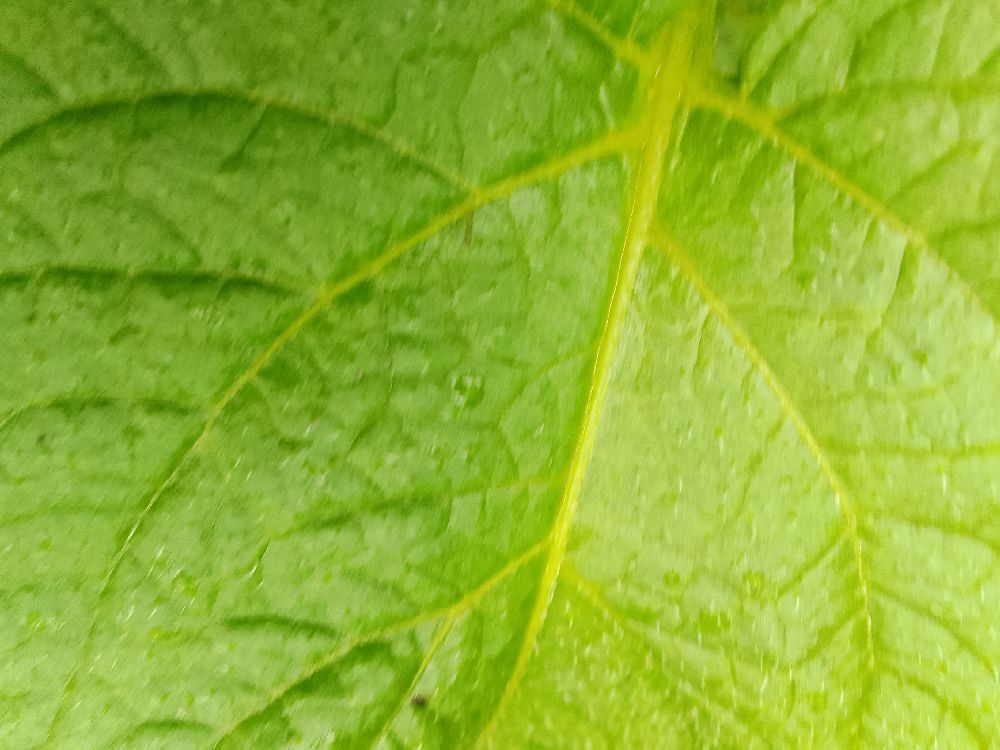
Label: Healthy